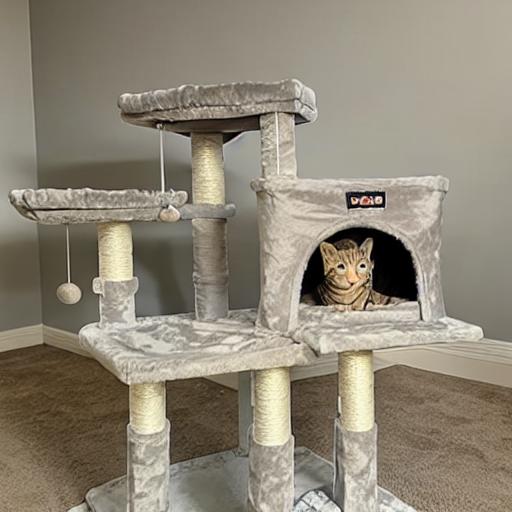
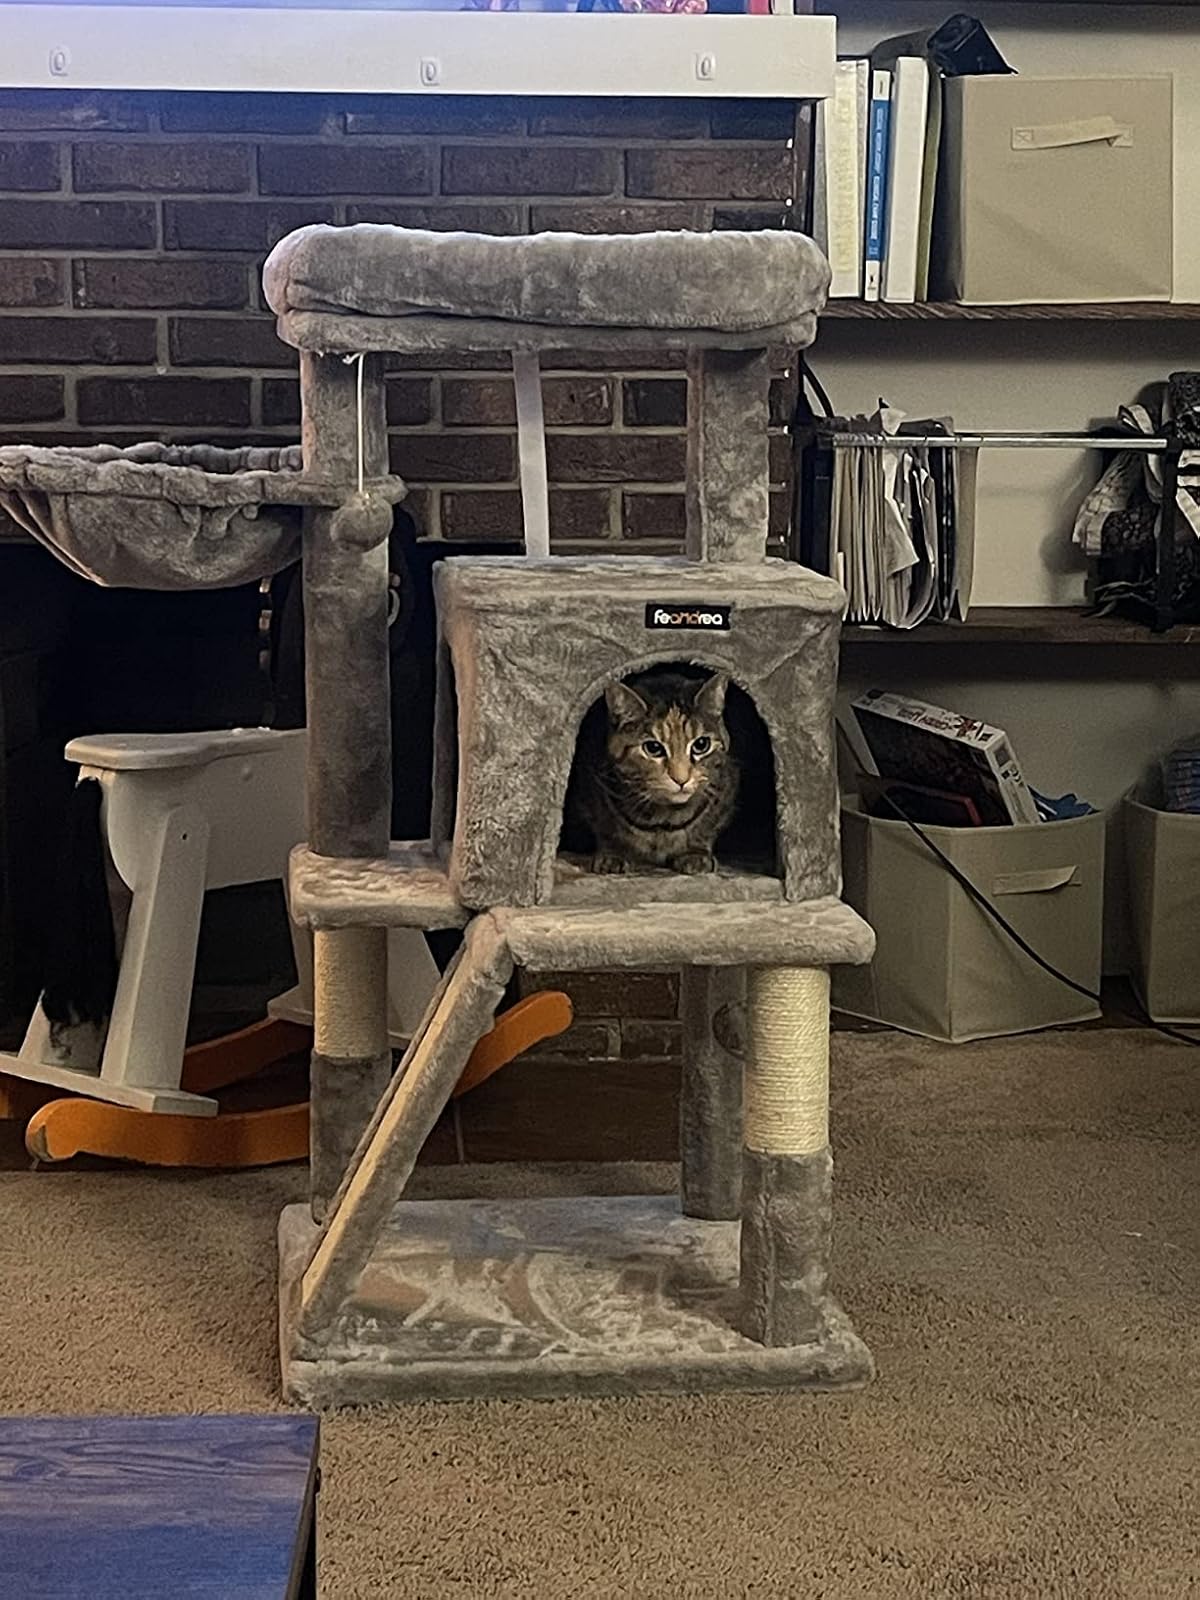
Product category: items_cat tree
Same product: no